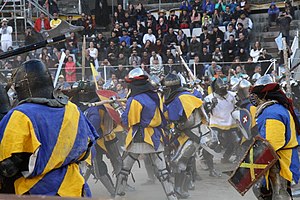
Battle of the Nations
Kamp under Battle of the Nations.
Battle of the Nations er en international historisk kampkonkurrence, der blev afholdt første gang i 2009 i Kharkiv, Ukraine. og har siden været afholdt rundt om i Europa mellem april-maj, hvert år siden.